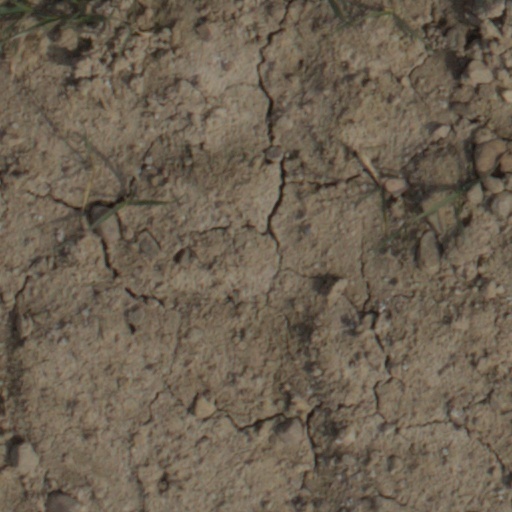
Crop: wheat